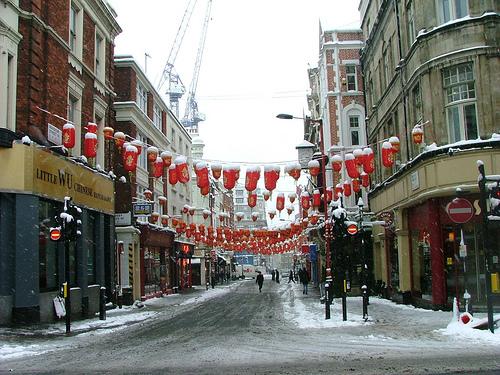
Weather: snow or frosty